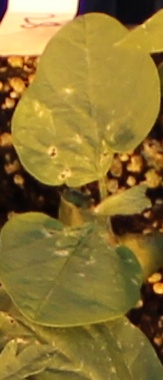
Label: Soybean